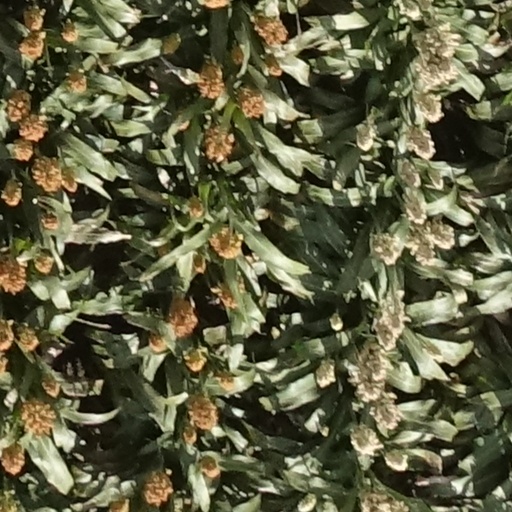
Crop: sorghum